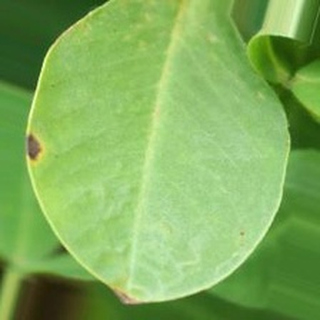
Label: groundnut_early_leaf_spot